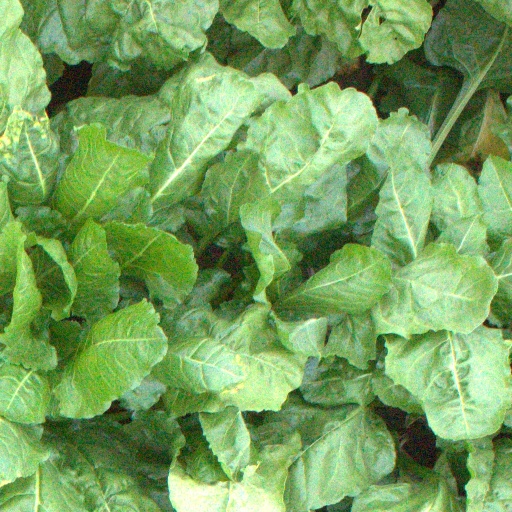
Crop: sugar beet